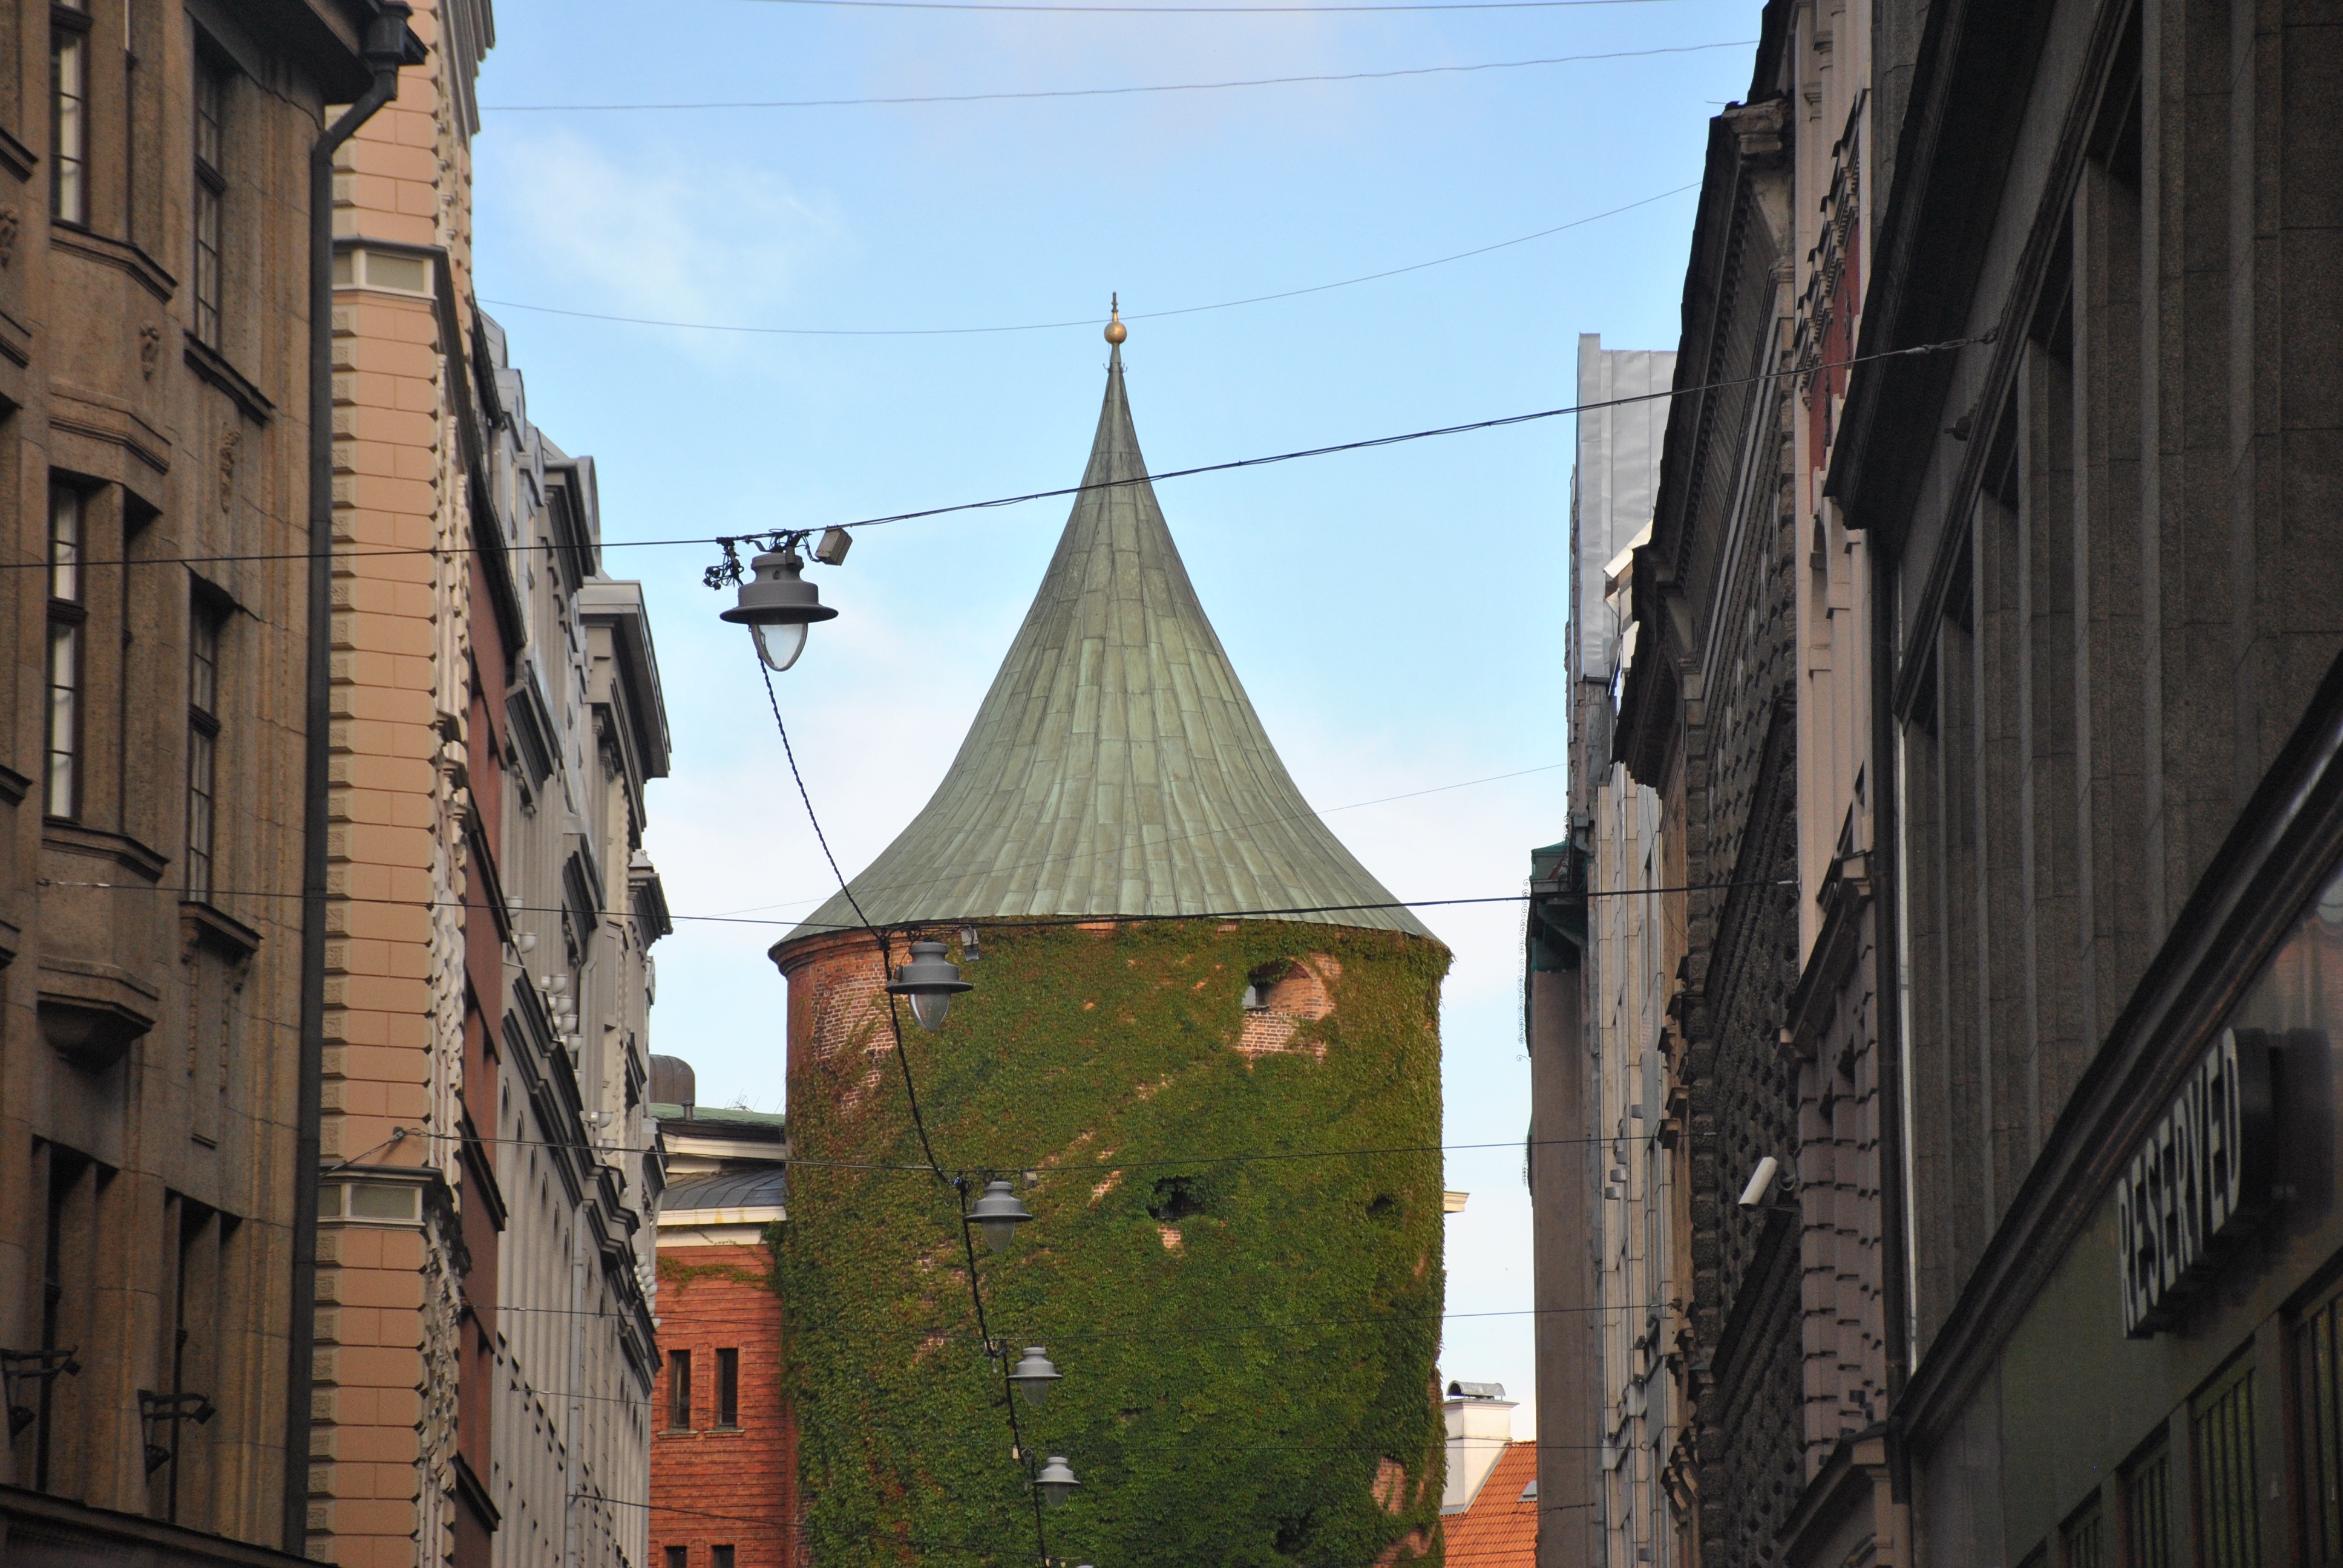
street, town, building, city, tower, facade, church, cathedral, place of worship, bell tower, spire, steeple, urban area, human settlement